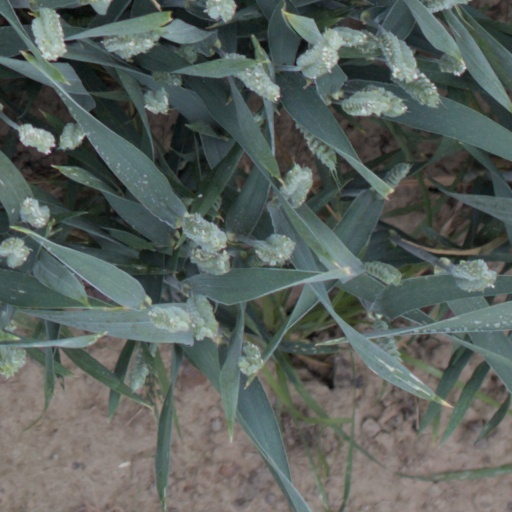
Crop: wheat